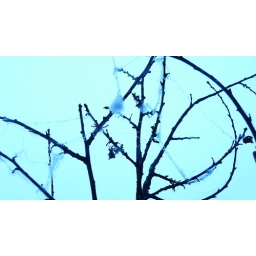
a tree with cotton balls all over it.